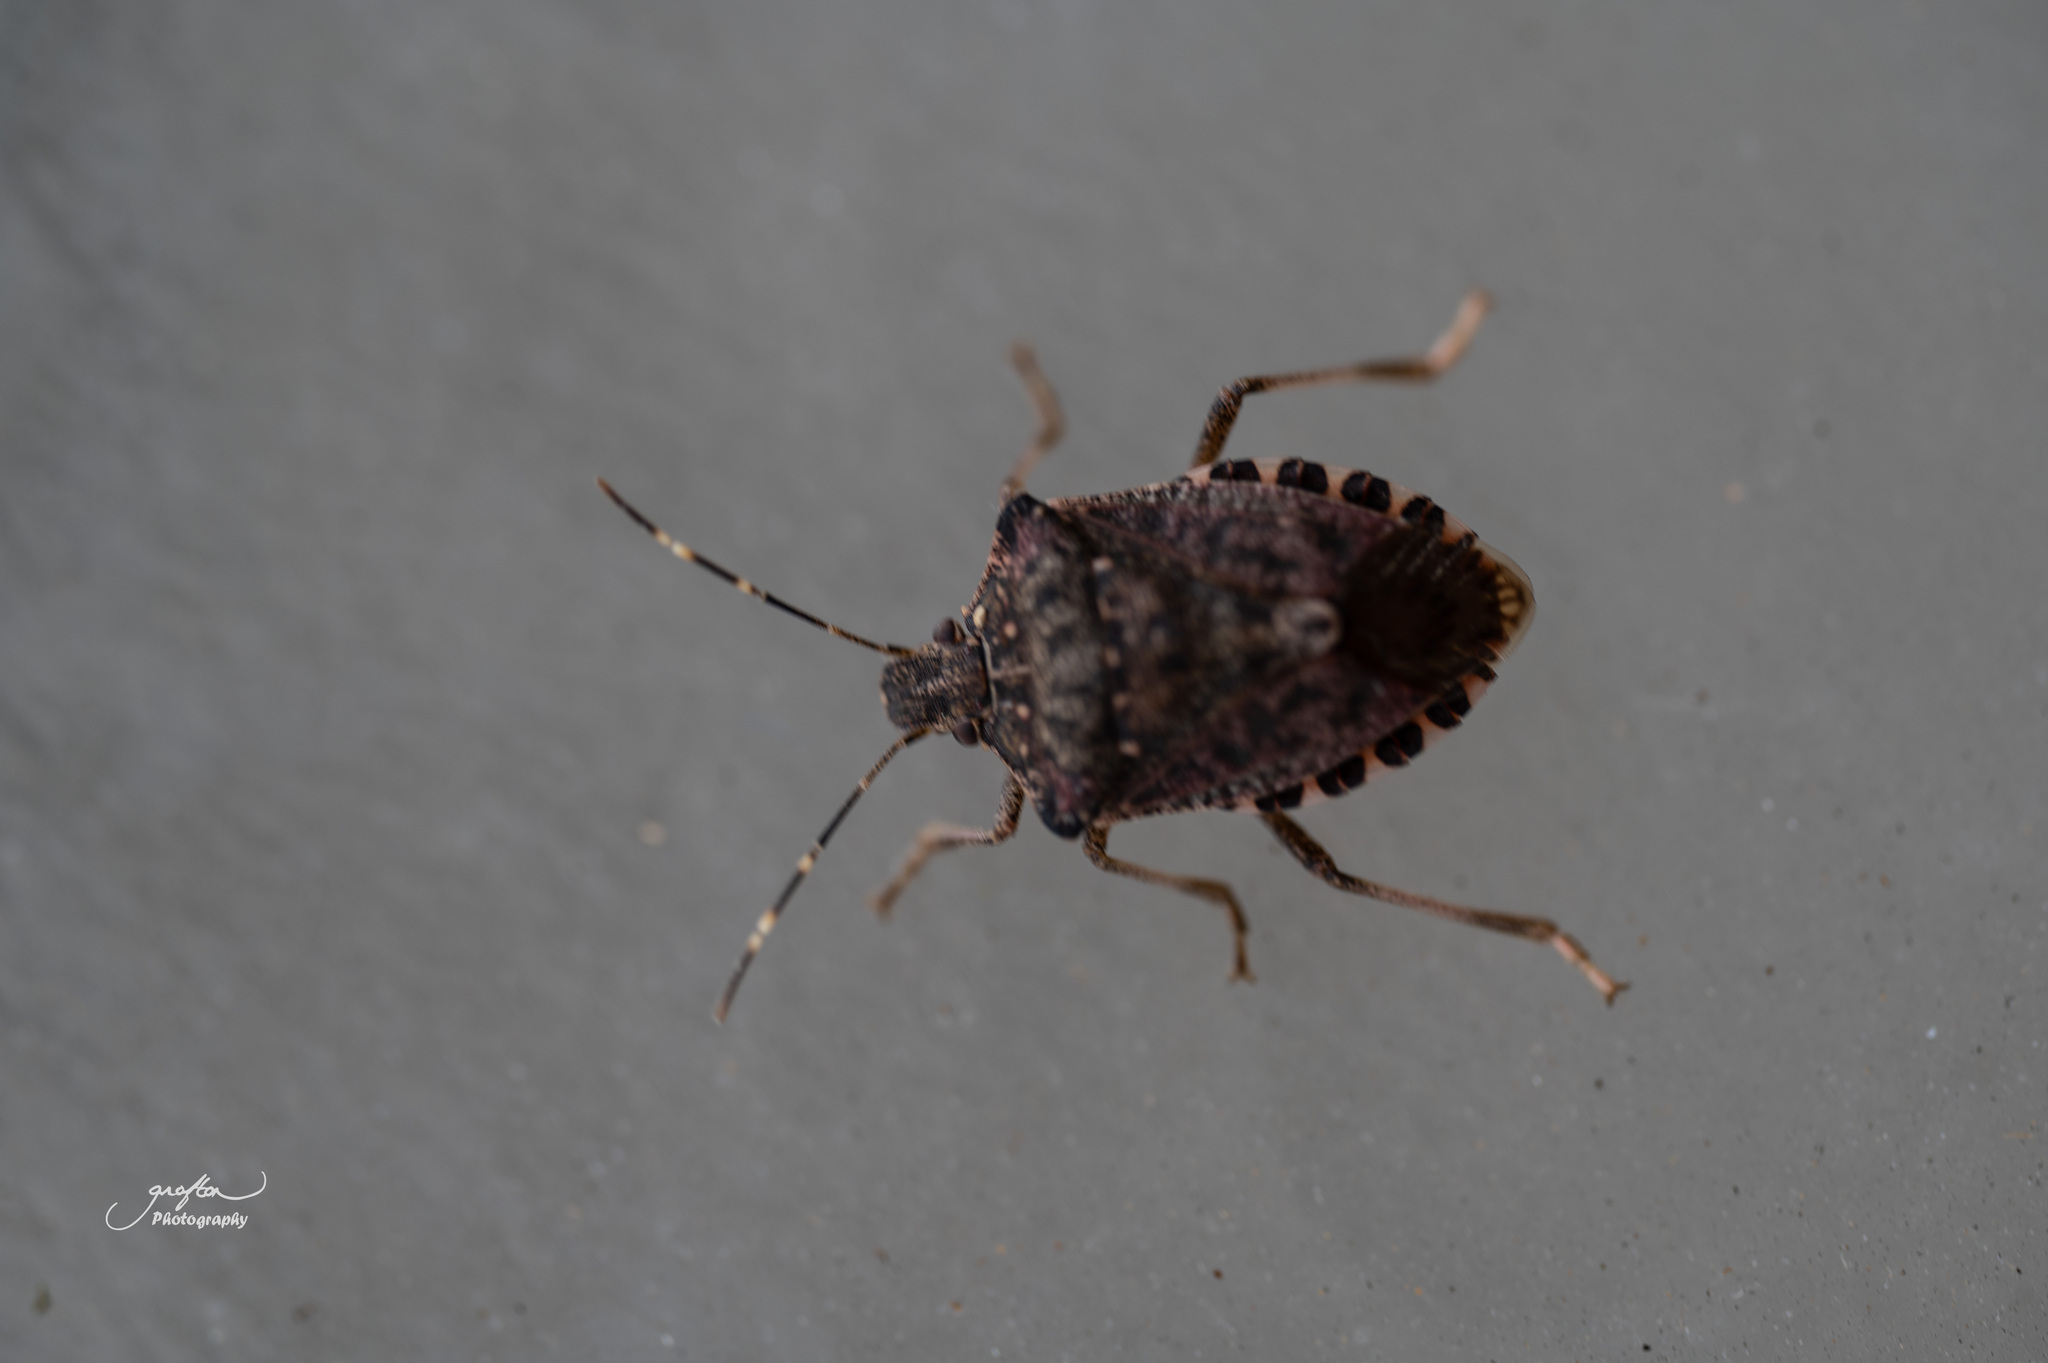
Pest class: stink_bug